Prime Minister of South Africa

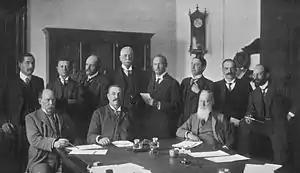
The first Prime Minister of South Africa, Louis Botha (sitting at the centre of the desk), with his First Cabinet, 1910.

The position of Prime Minister was established in 1910, when the Union of South Africa was formed. He was appointed by the Sovereign’s representative in the country, the Governor-General until 1961 and the State President after South Africa became a republic in 1961. In practice, he was the leader of the majority party or coalition in the House of Assembly. With few exceptions, the governor-general/state president was bound by convention to act on the prime minister's advice. Thus, the prime minister was the country's leading political figure and "de facto" chief executive, with powers similar to those of his British counterpart.